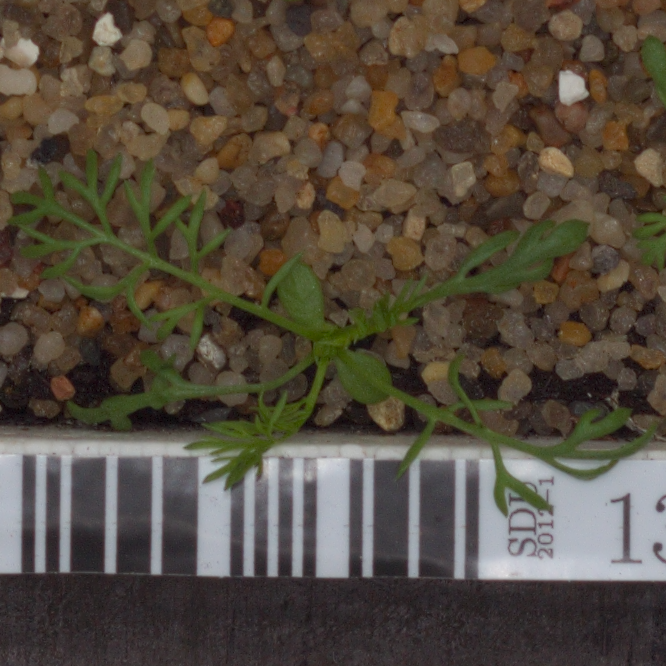
Label: scentless_mayweed